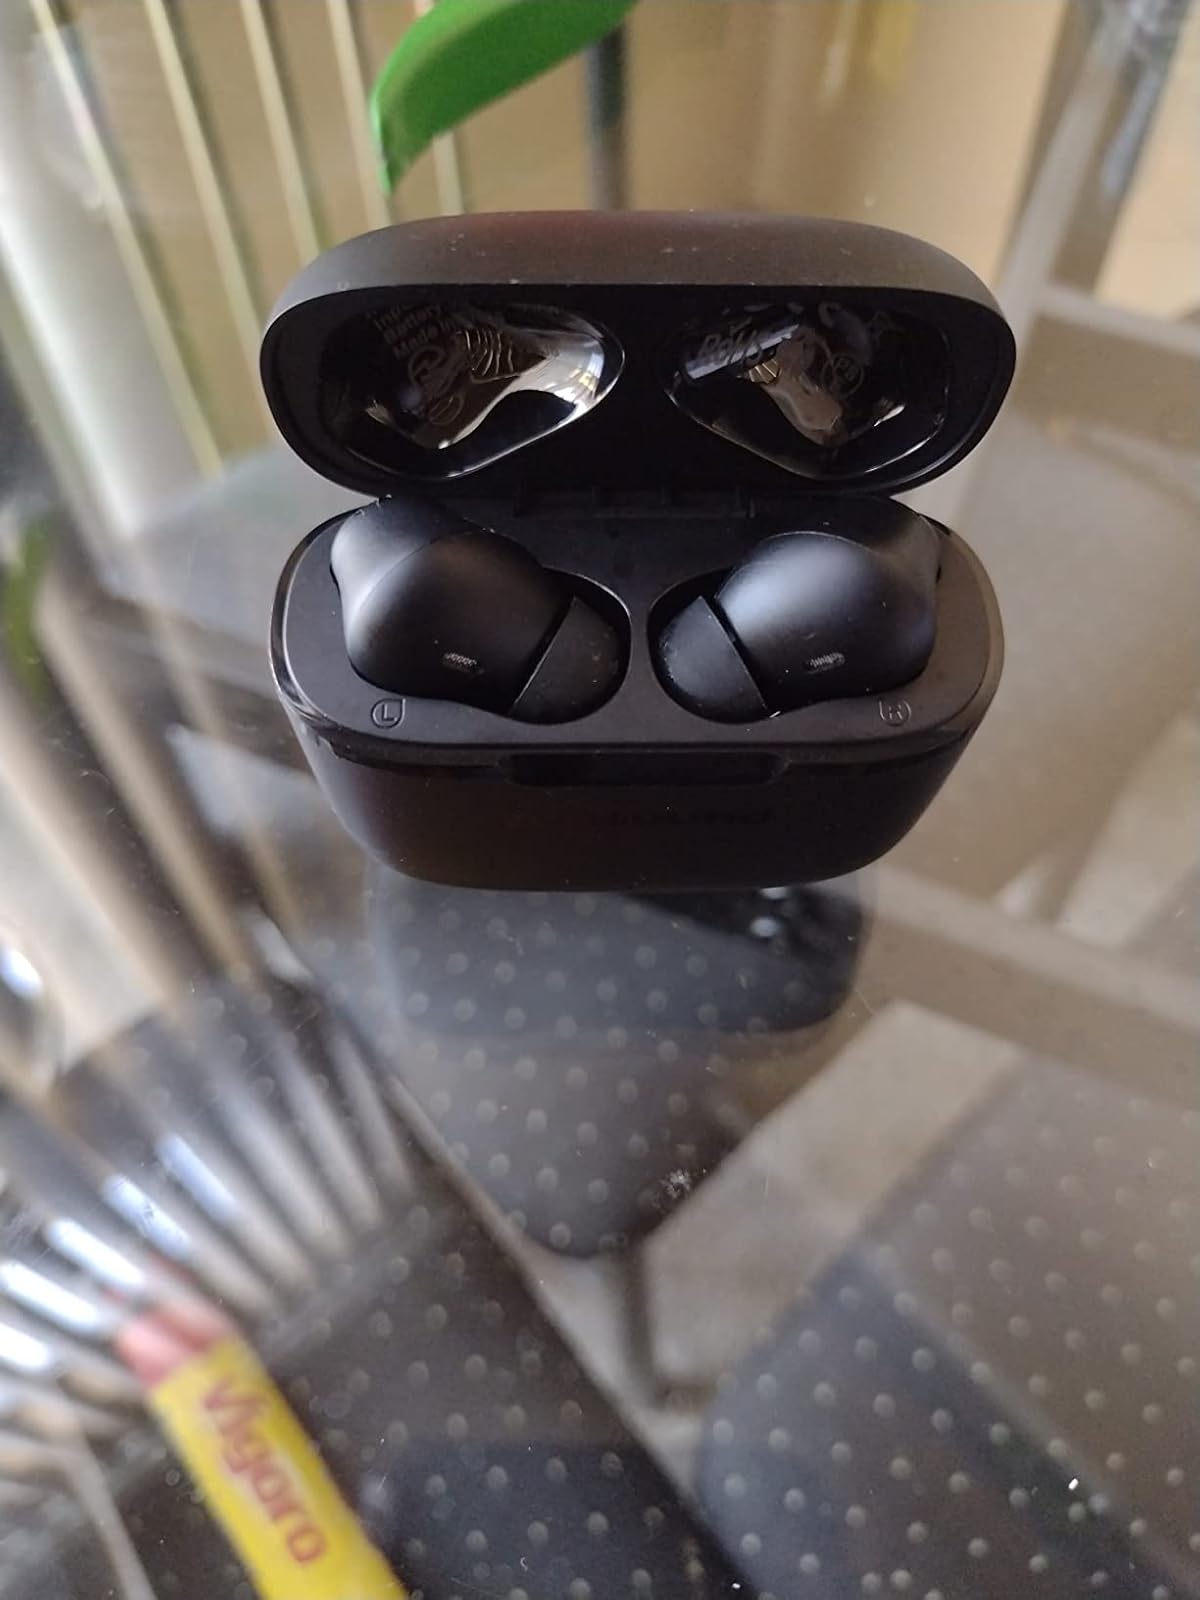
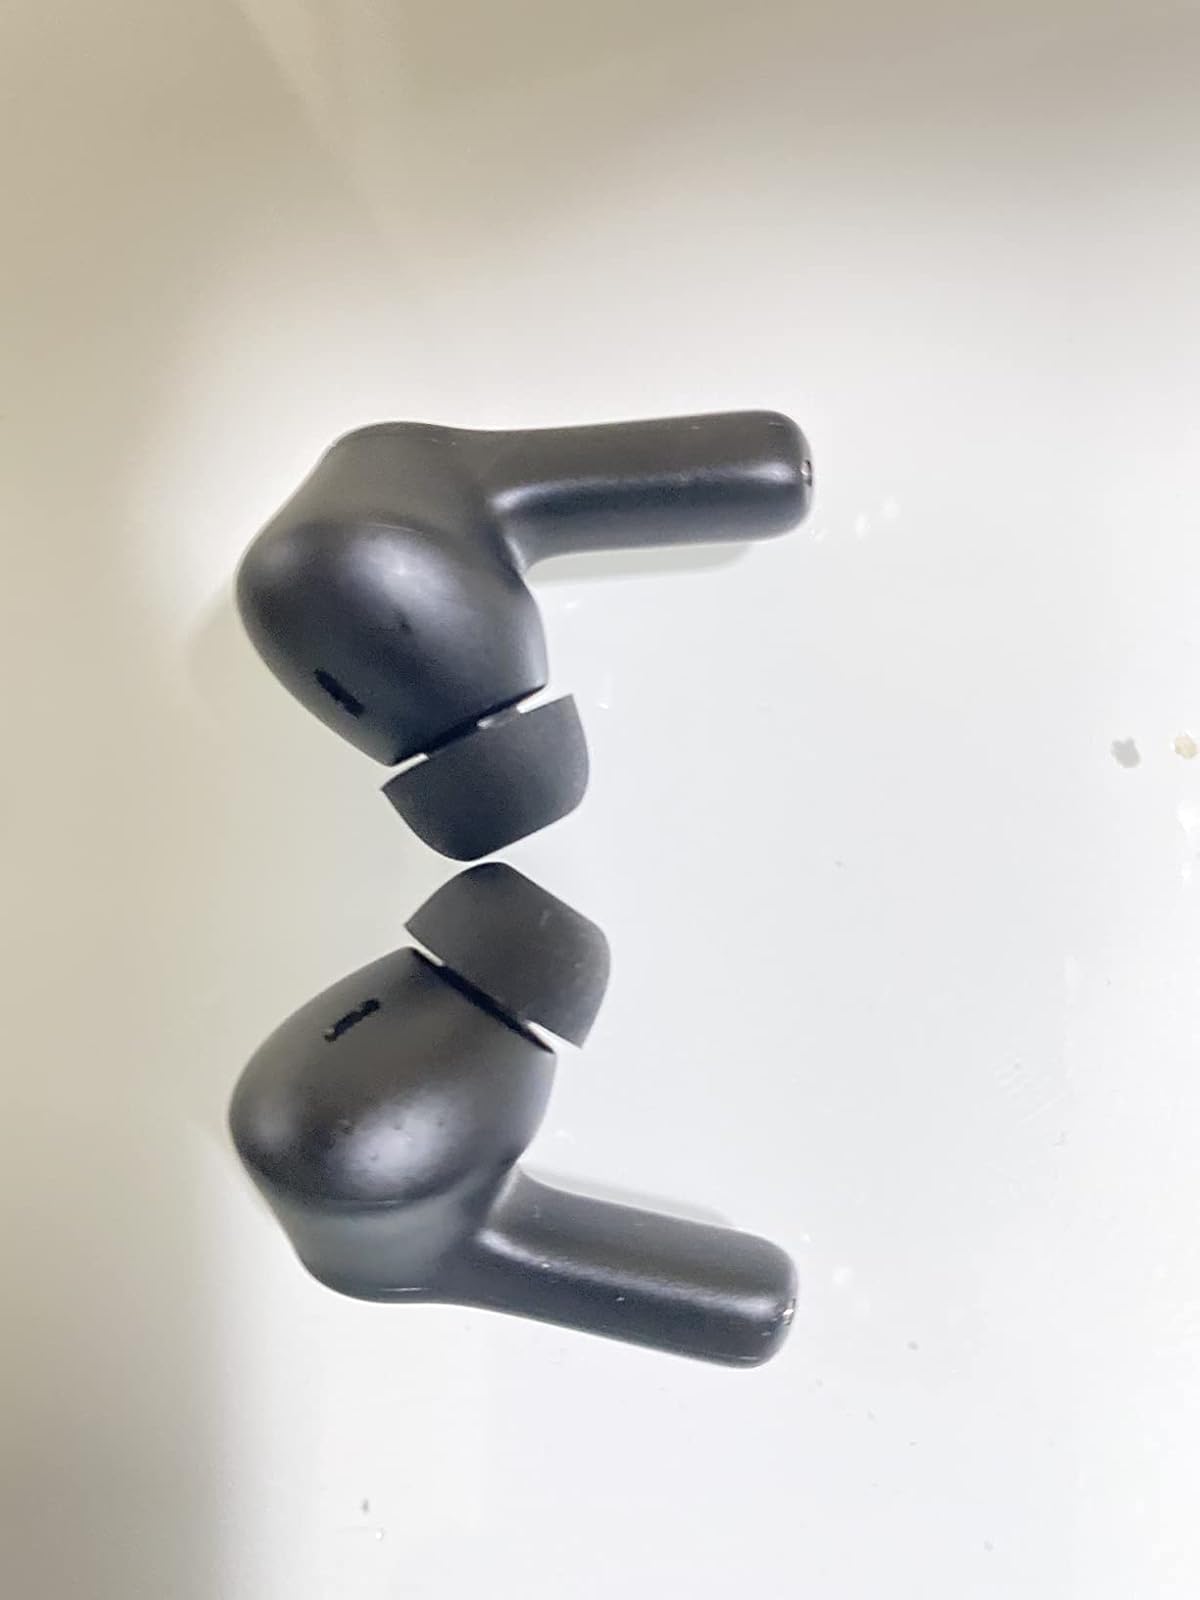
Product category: earbuds
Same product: yes